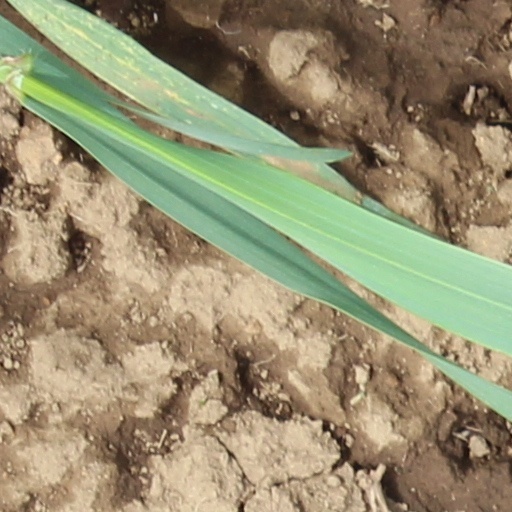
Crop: wheat